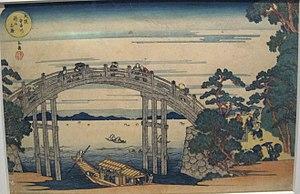
Le fleuve Yodo, également appelé Seta-gawa et Uji-gawa, sur certaines portions de son cours, est le principal fleuve de la préfecture d'Osaka dans l'île Honshū, au Japon. Sa source se trouve au lac Biwa, dans la préfecture de Shiga.